Iraqi Odyssey

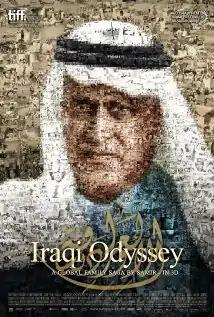
Film poster

Iraqi Odyssey is a 2014 Swiss documentary film written and directed by Samir. It was one of seven films shortlisted by Switzerland to be their submission for the Academy Award for Best Foreign Language Film at the 88th Academy Awards. On 27 August 2015 it was selected to represent Switzerland for the Foreign Language Oscar, but it was not nominated.